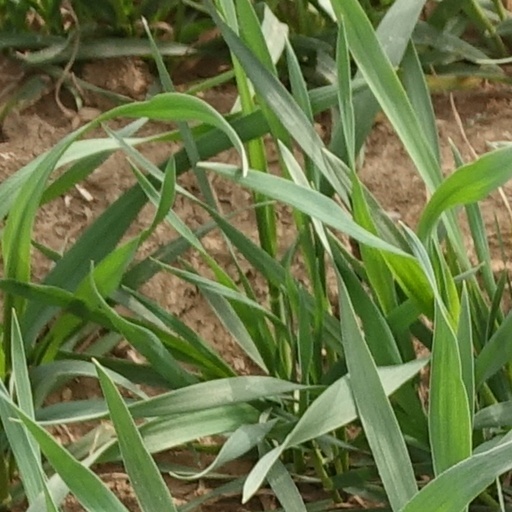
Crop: wheat